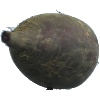
Label: beetroot